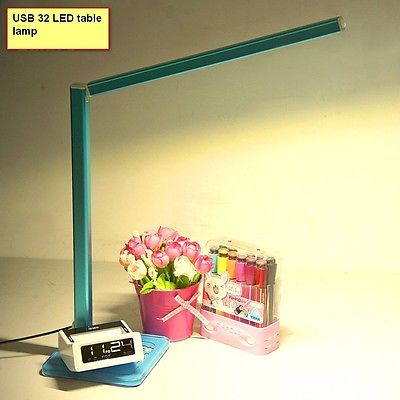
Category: lamp